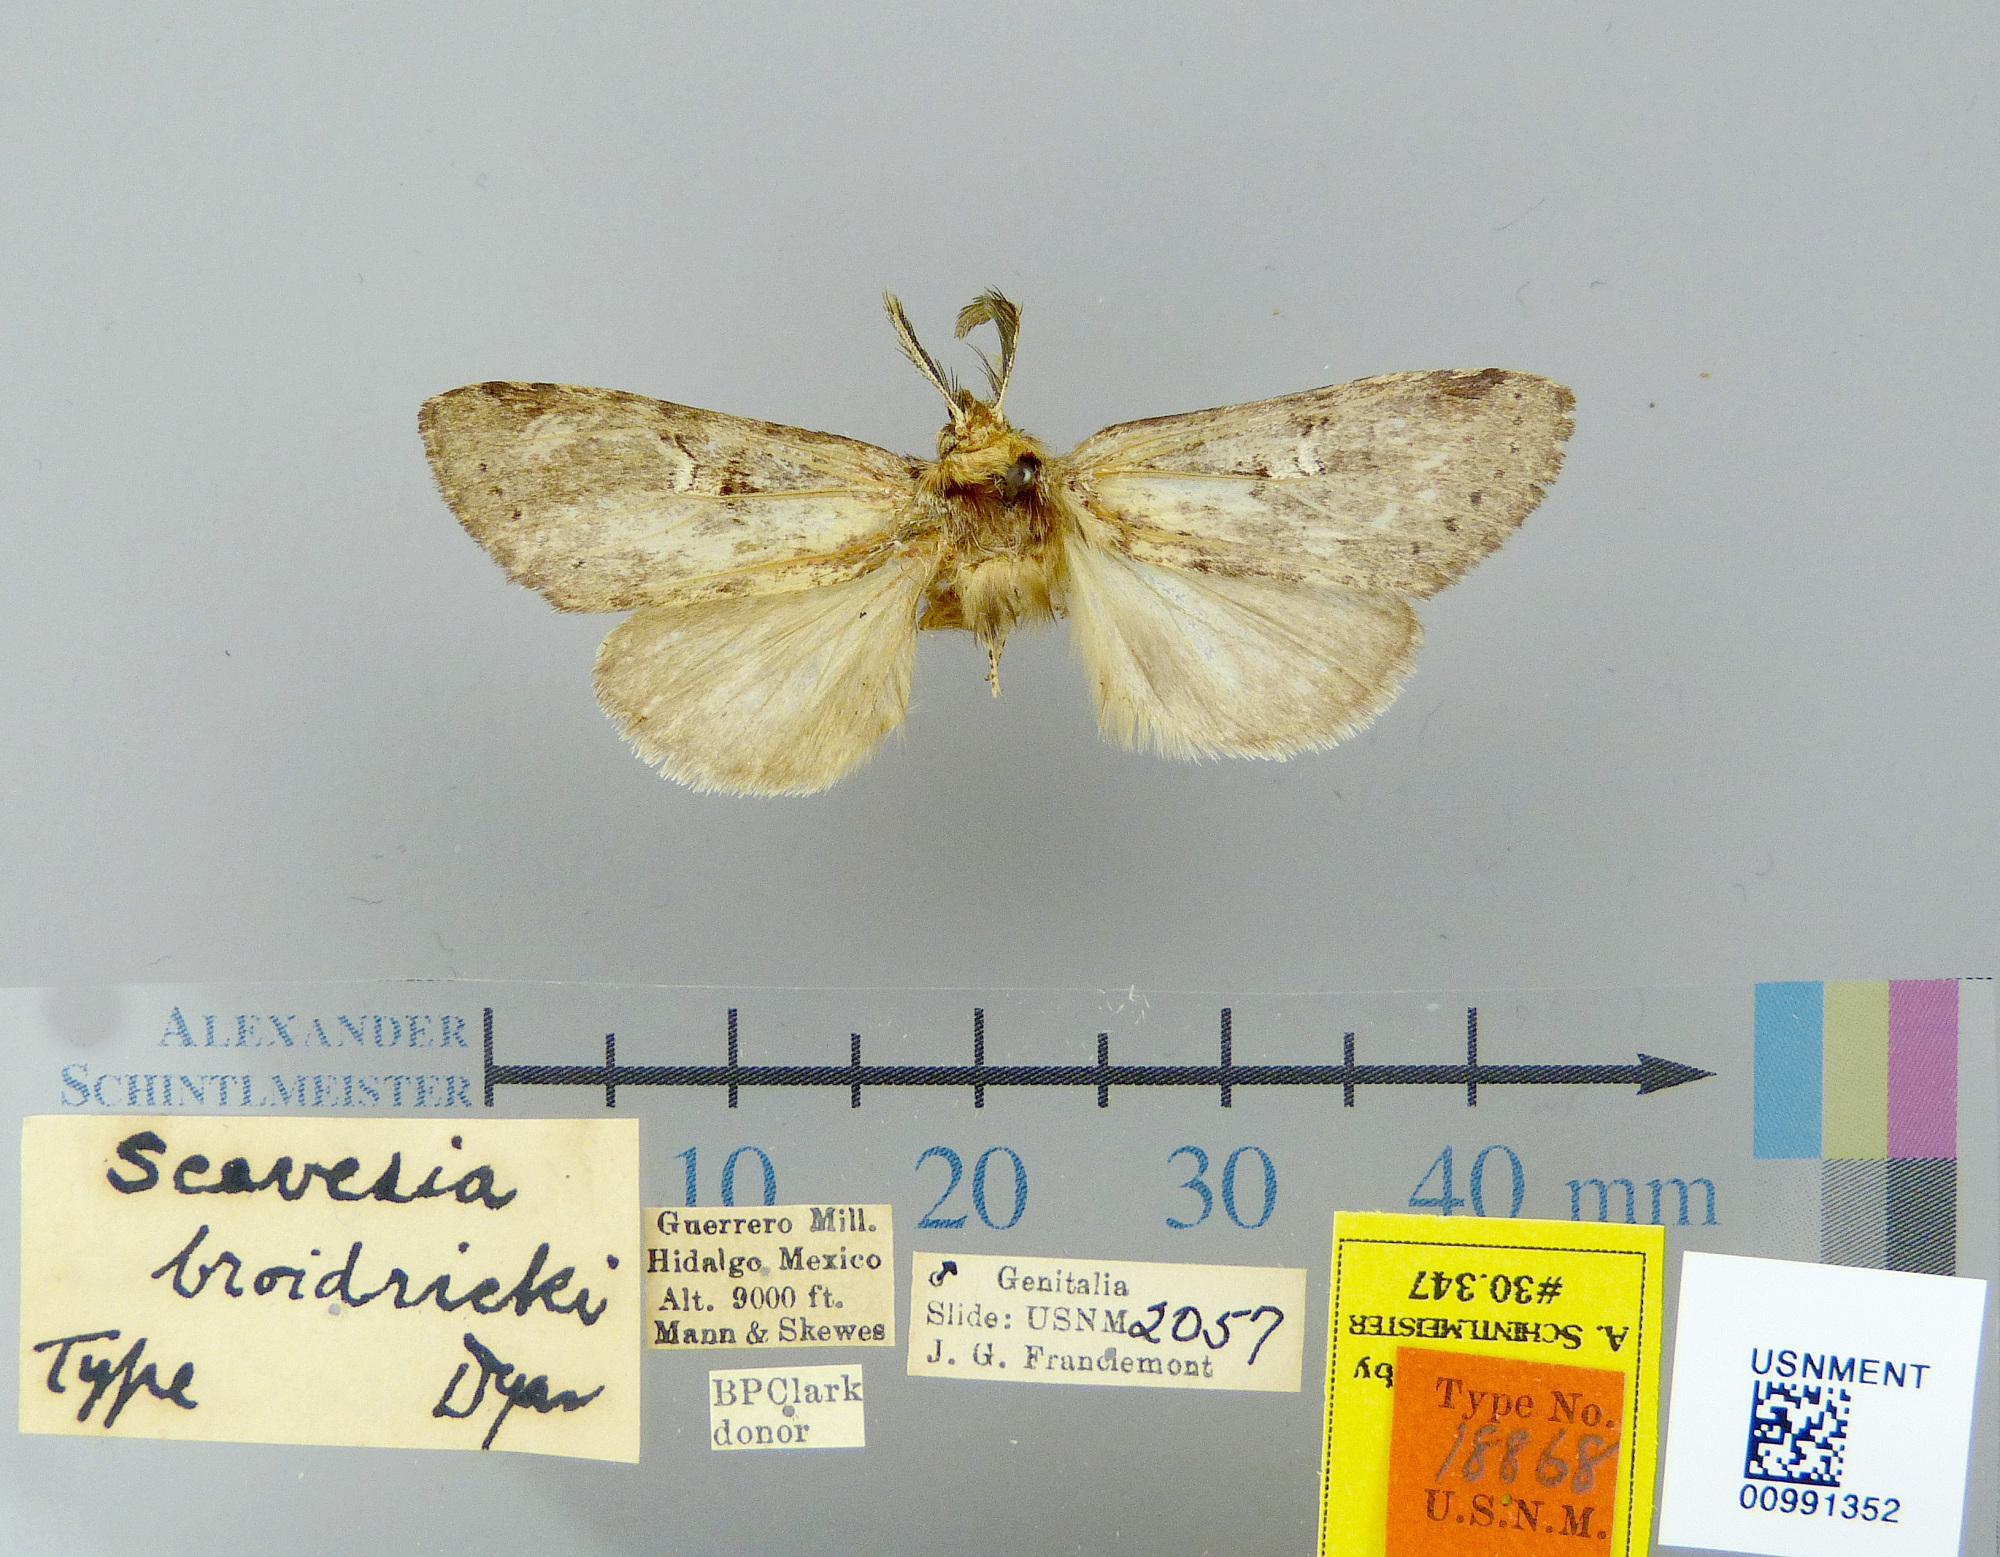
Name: Scevesia broidricci
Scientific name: Scevesia broidricci Dyar, 1917
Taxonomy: Animalia, Arthropoda, Insecta, Lepidoptera, Notodontidae
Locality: Guerrero Mill, Hidalgo, Mexico